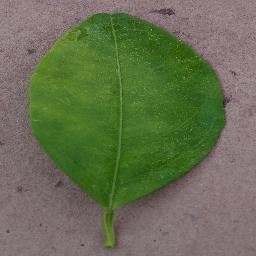
Label: Orange___Haunglongbing_(Citrus_greening)